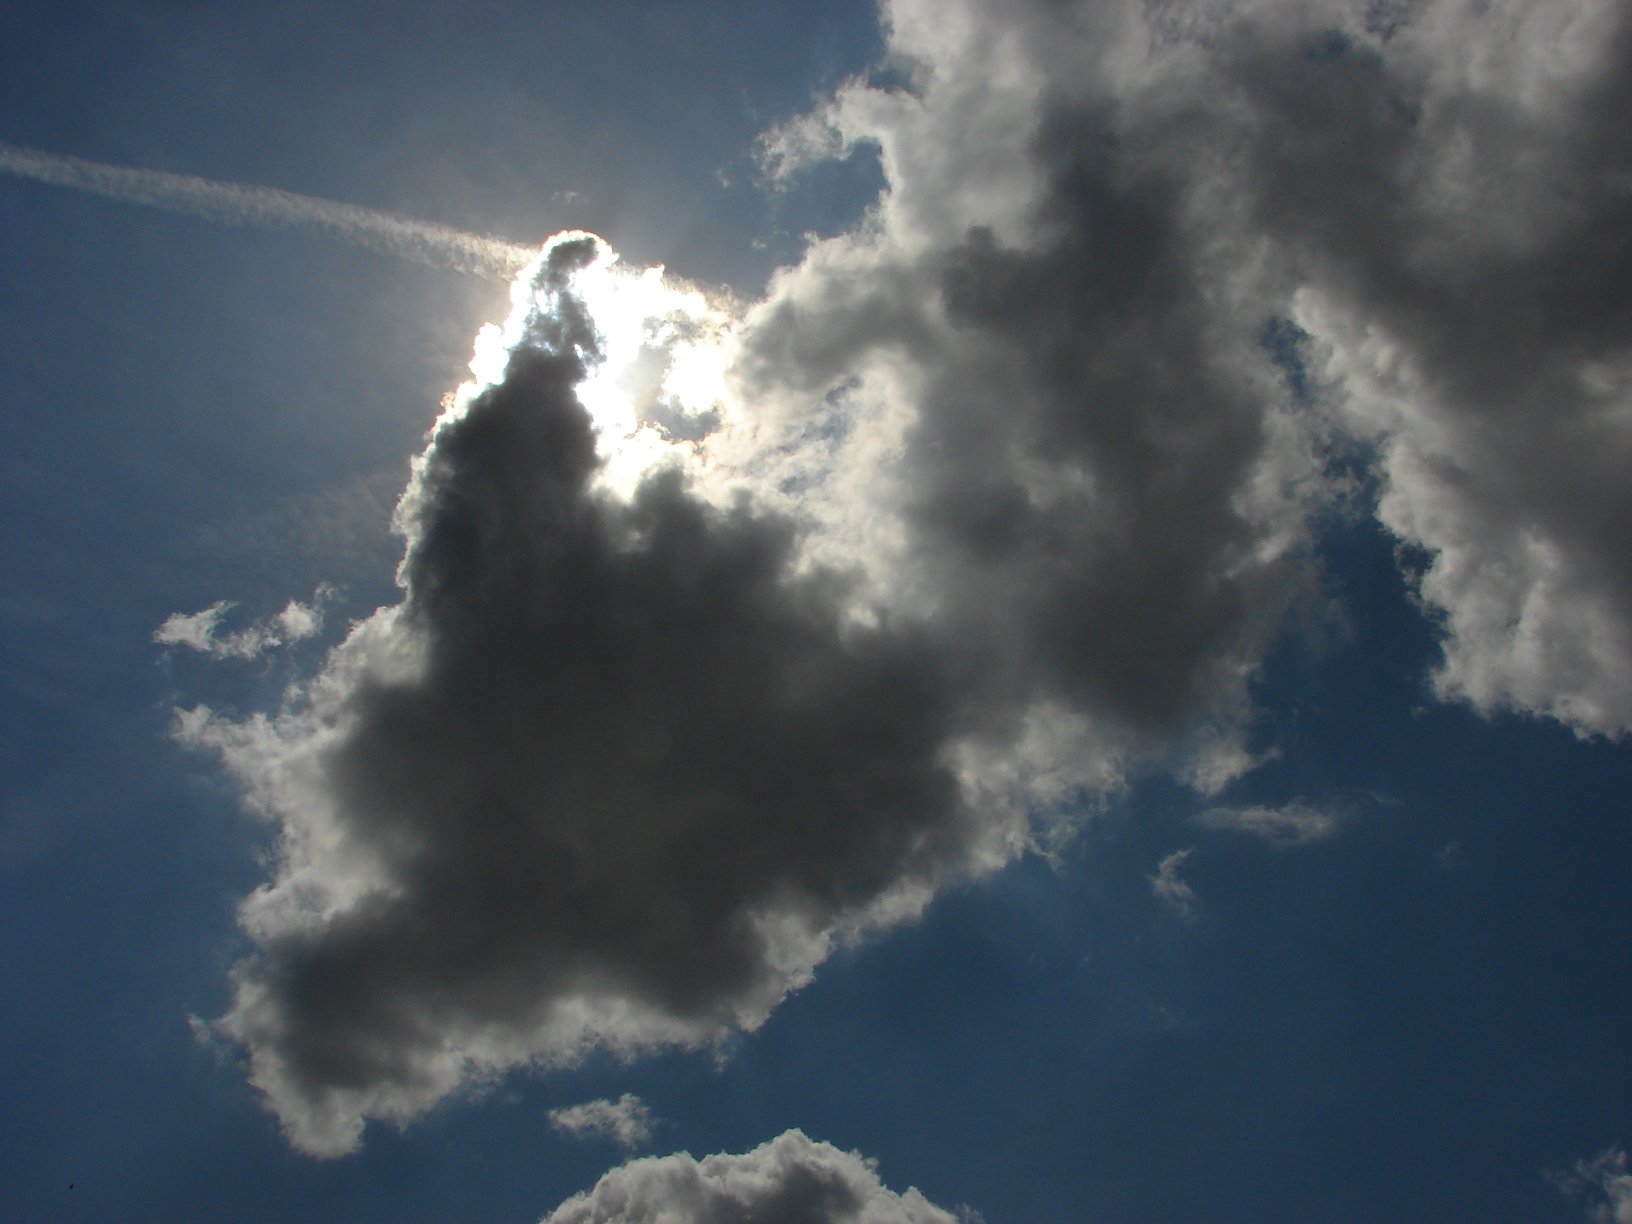
cloud, sky, sun, sunlight, atmosphere, daytime, cumulus, cloudscape, dark clouds, meteorological phenomenon, summer clouds, atmosphere of earth